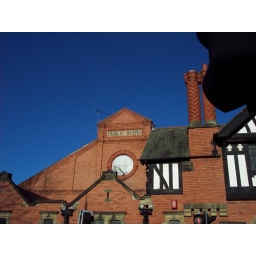
pretty building and blue sky in Chester